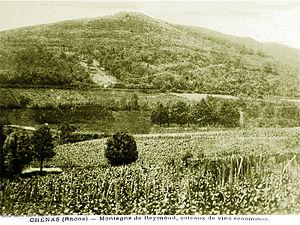
Vignoble de Chénas au début du XXe siècle
Le chénas est un vin rouge français d'appellation d'origine contrôlée produit à cheval sur la limite entre les départements du Rhône et de Saône-et-Loire.
Chénas est une commune française, située dans le département du Rhône en région Auvergne-Rhône-Alpes. Les habitants de Chénas sont les Chénaillons.